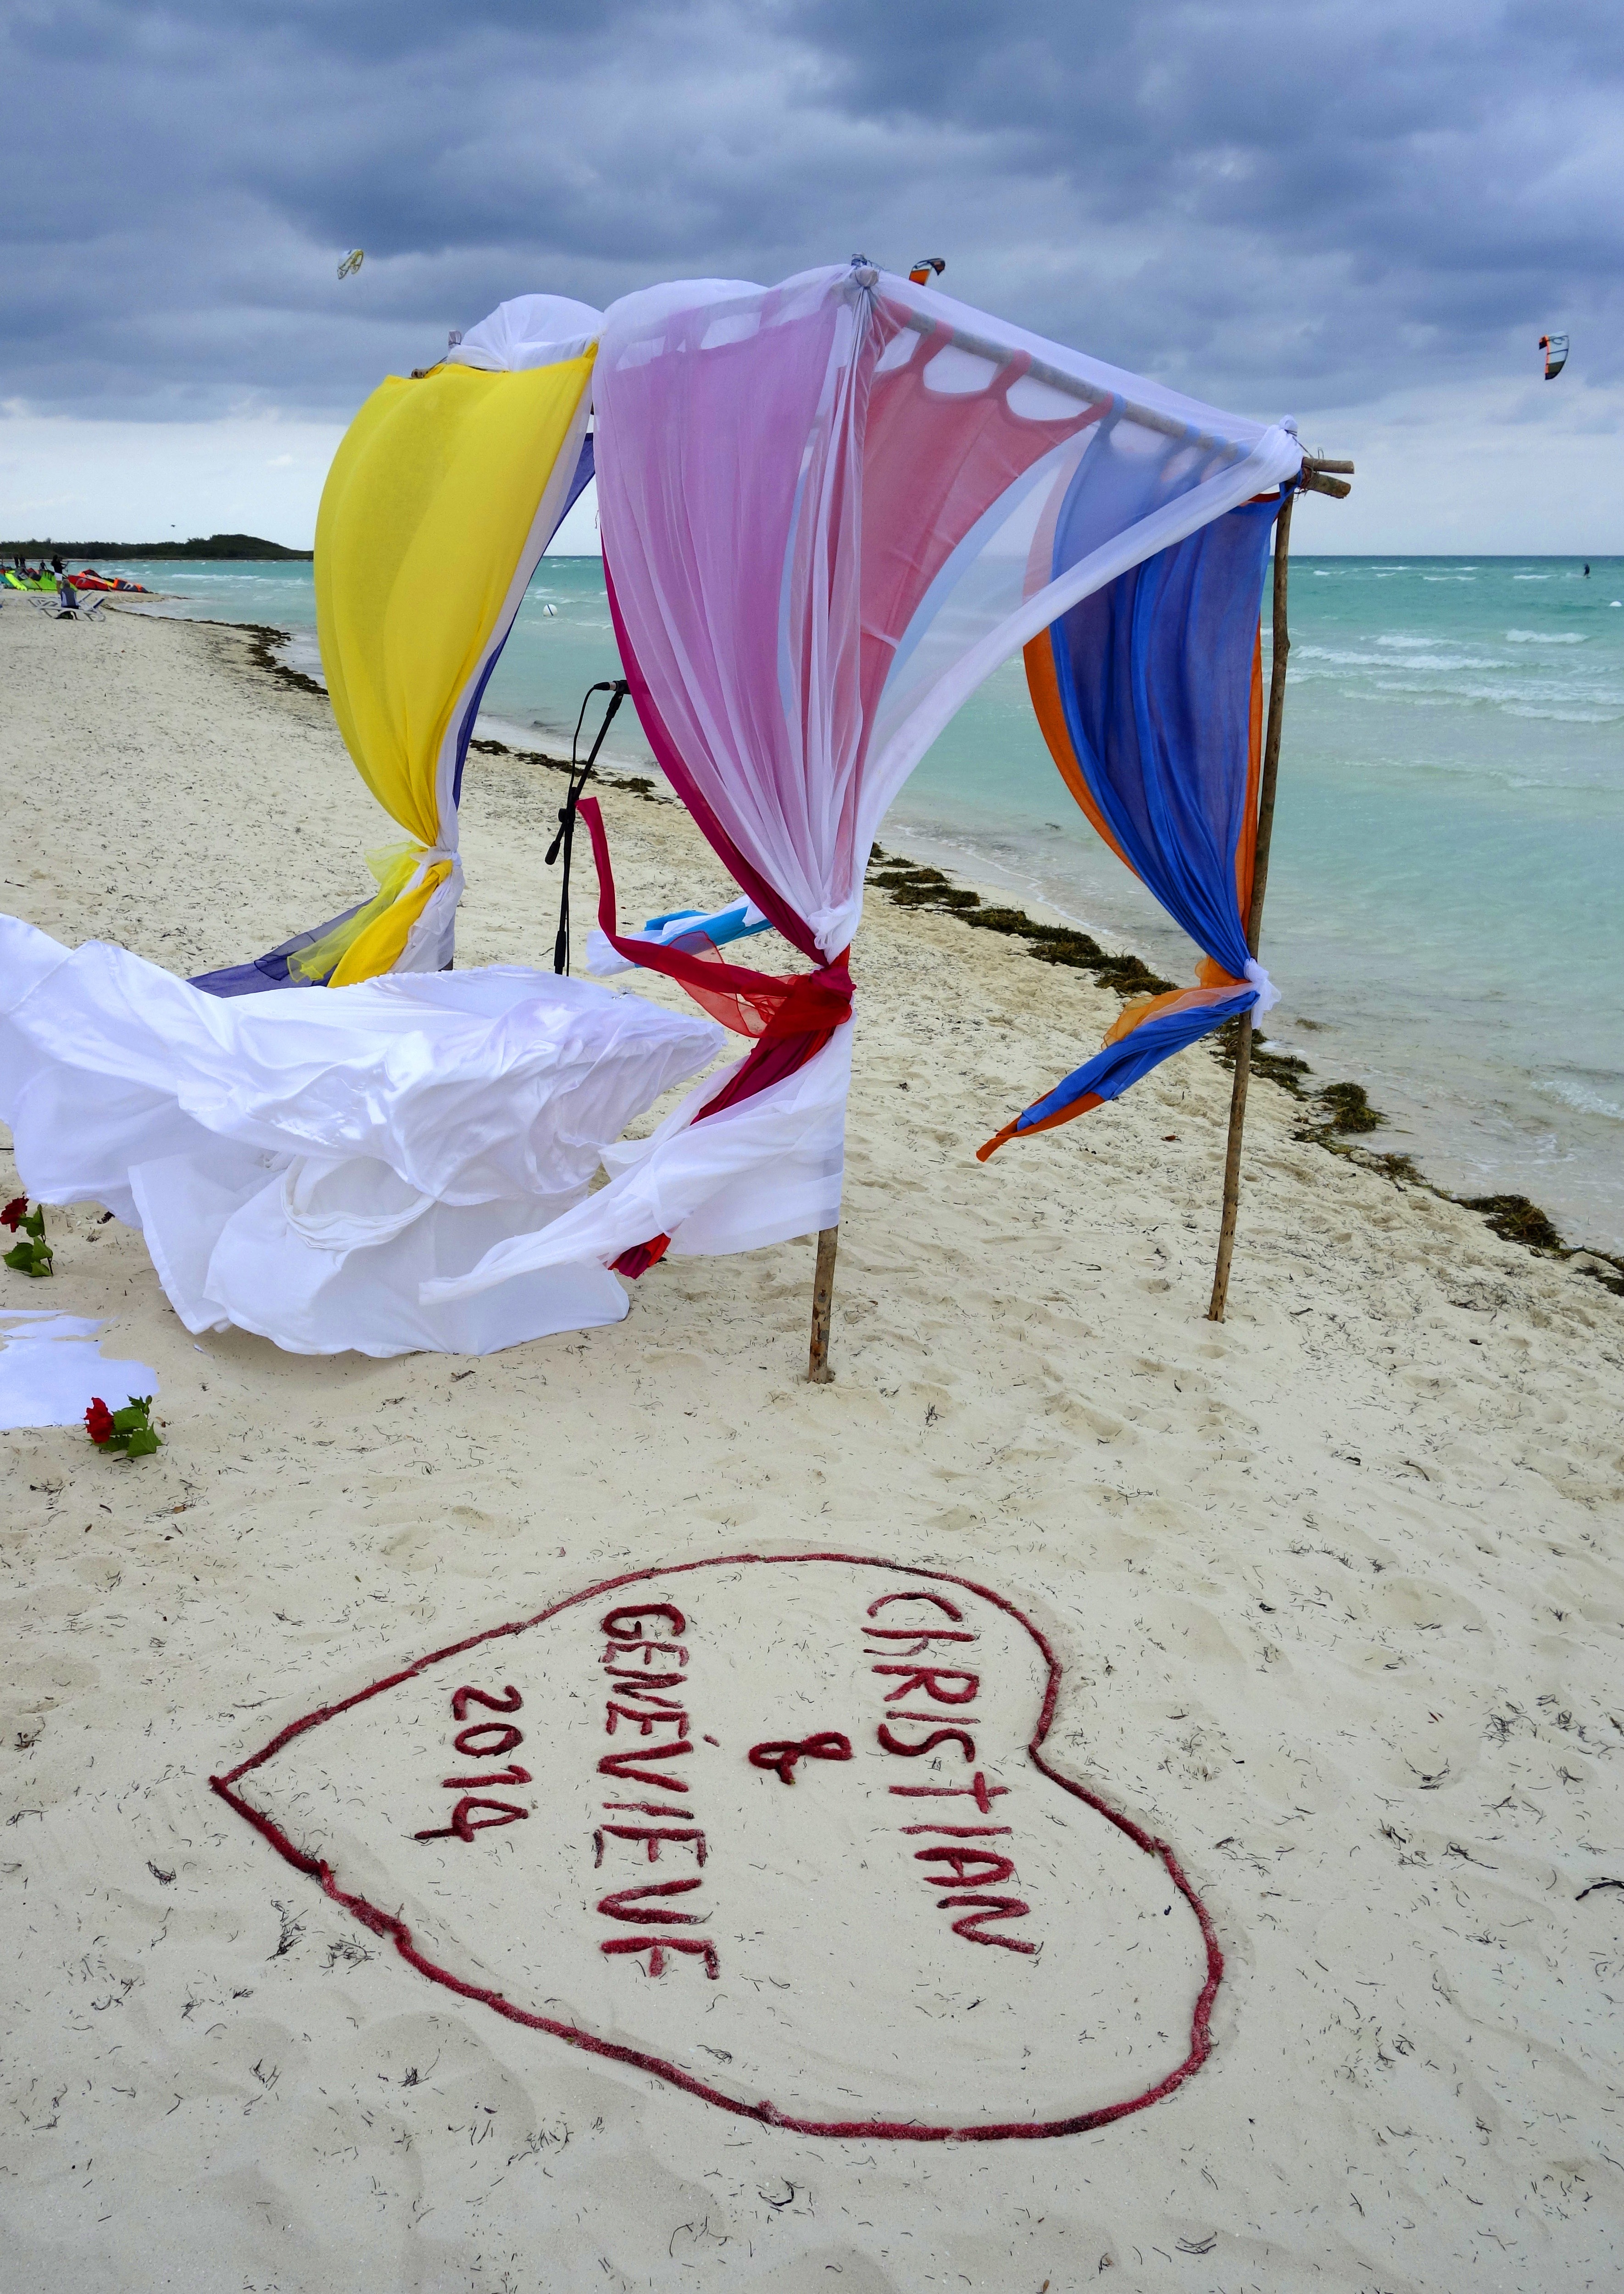
beach, sea, water, sand, ocean, sky, wind, celebration, love, heart, decoration, color, holiday, romance, romantic, wedding, bride, toy, marriage, bible, bride and groom, flowers, happy, relationship, pair, trust, luck, away, target, before, marry, by the sea, beautiful beaches, most beach, honeymoon, wedding fair, surfing equipment and supplies, kite sports